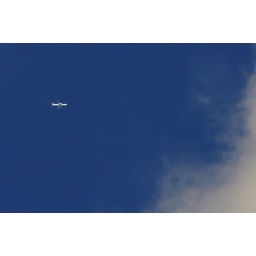
Photo location : Kyoto. January 3, 2010.A lot of airplanes are flying over Kyoto. It seems to be a flying route.